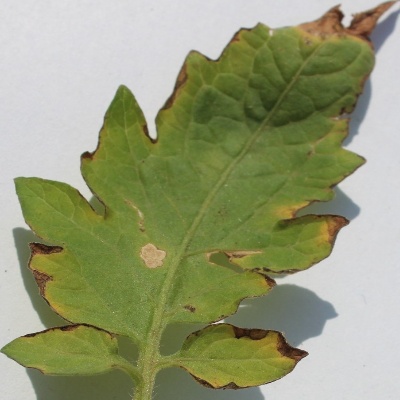
Crop: Tomato
Condition: leaf blight